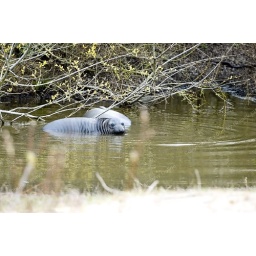
First bath - 5 day old elephant seal swimming in the mud for the first time.